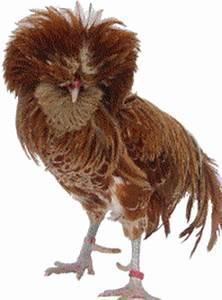
chicken